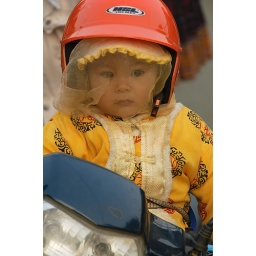
baby on a motorcycle at the Hmong minority market in Sapa Vietna